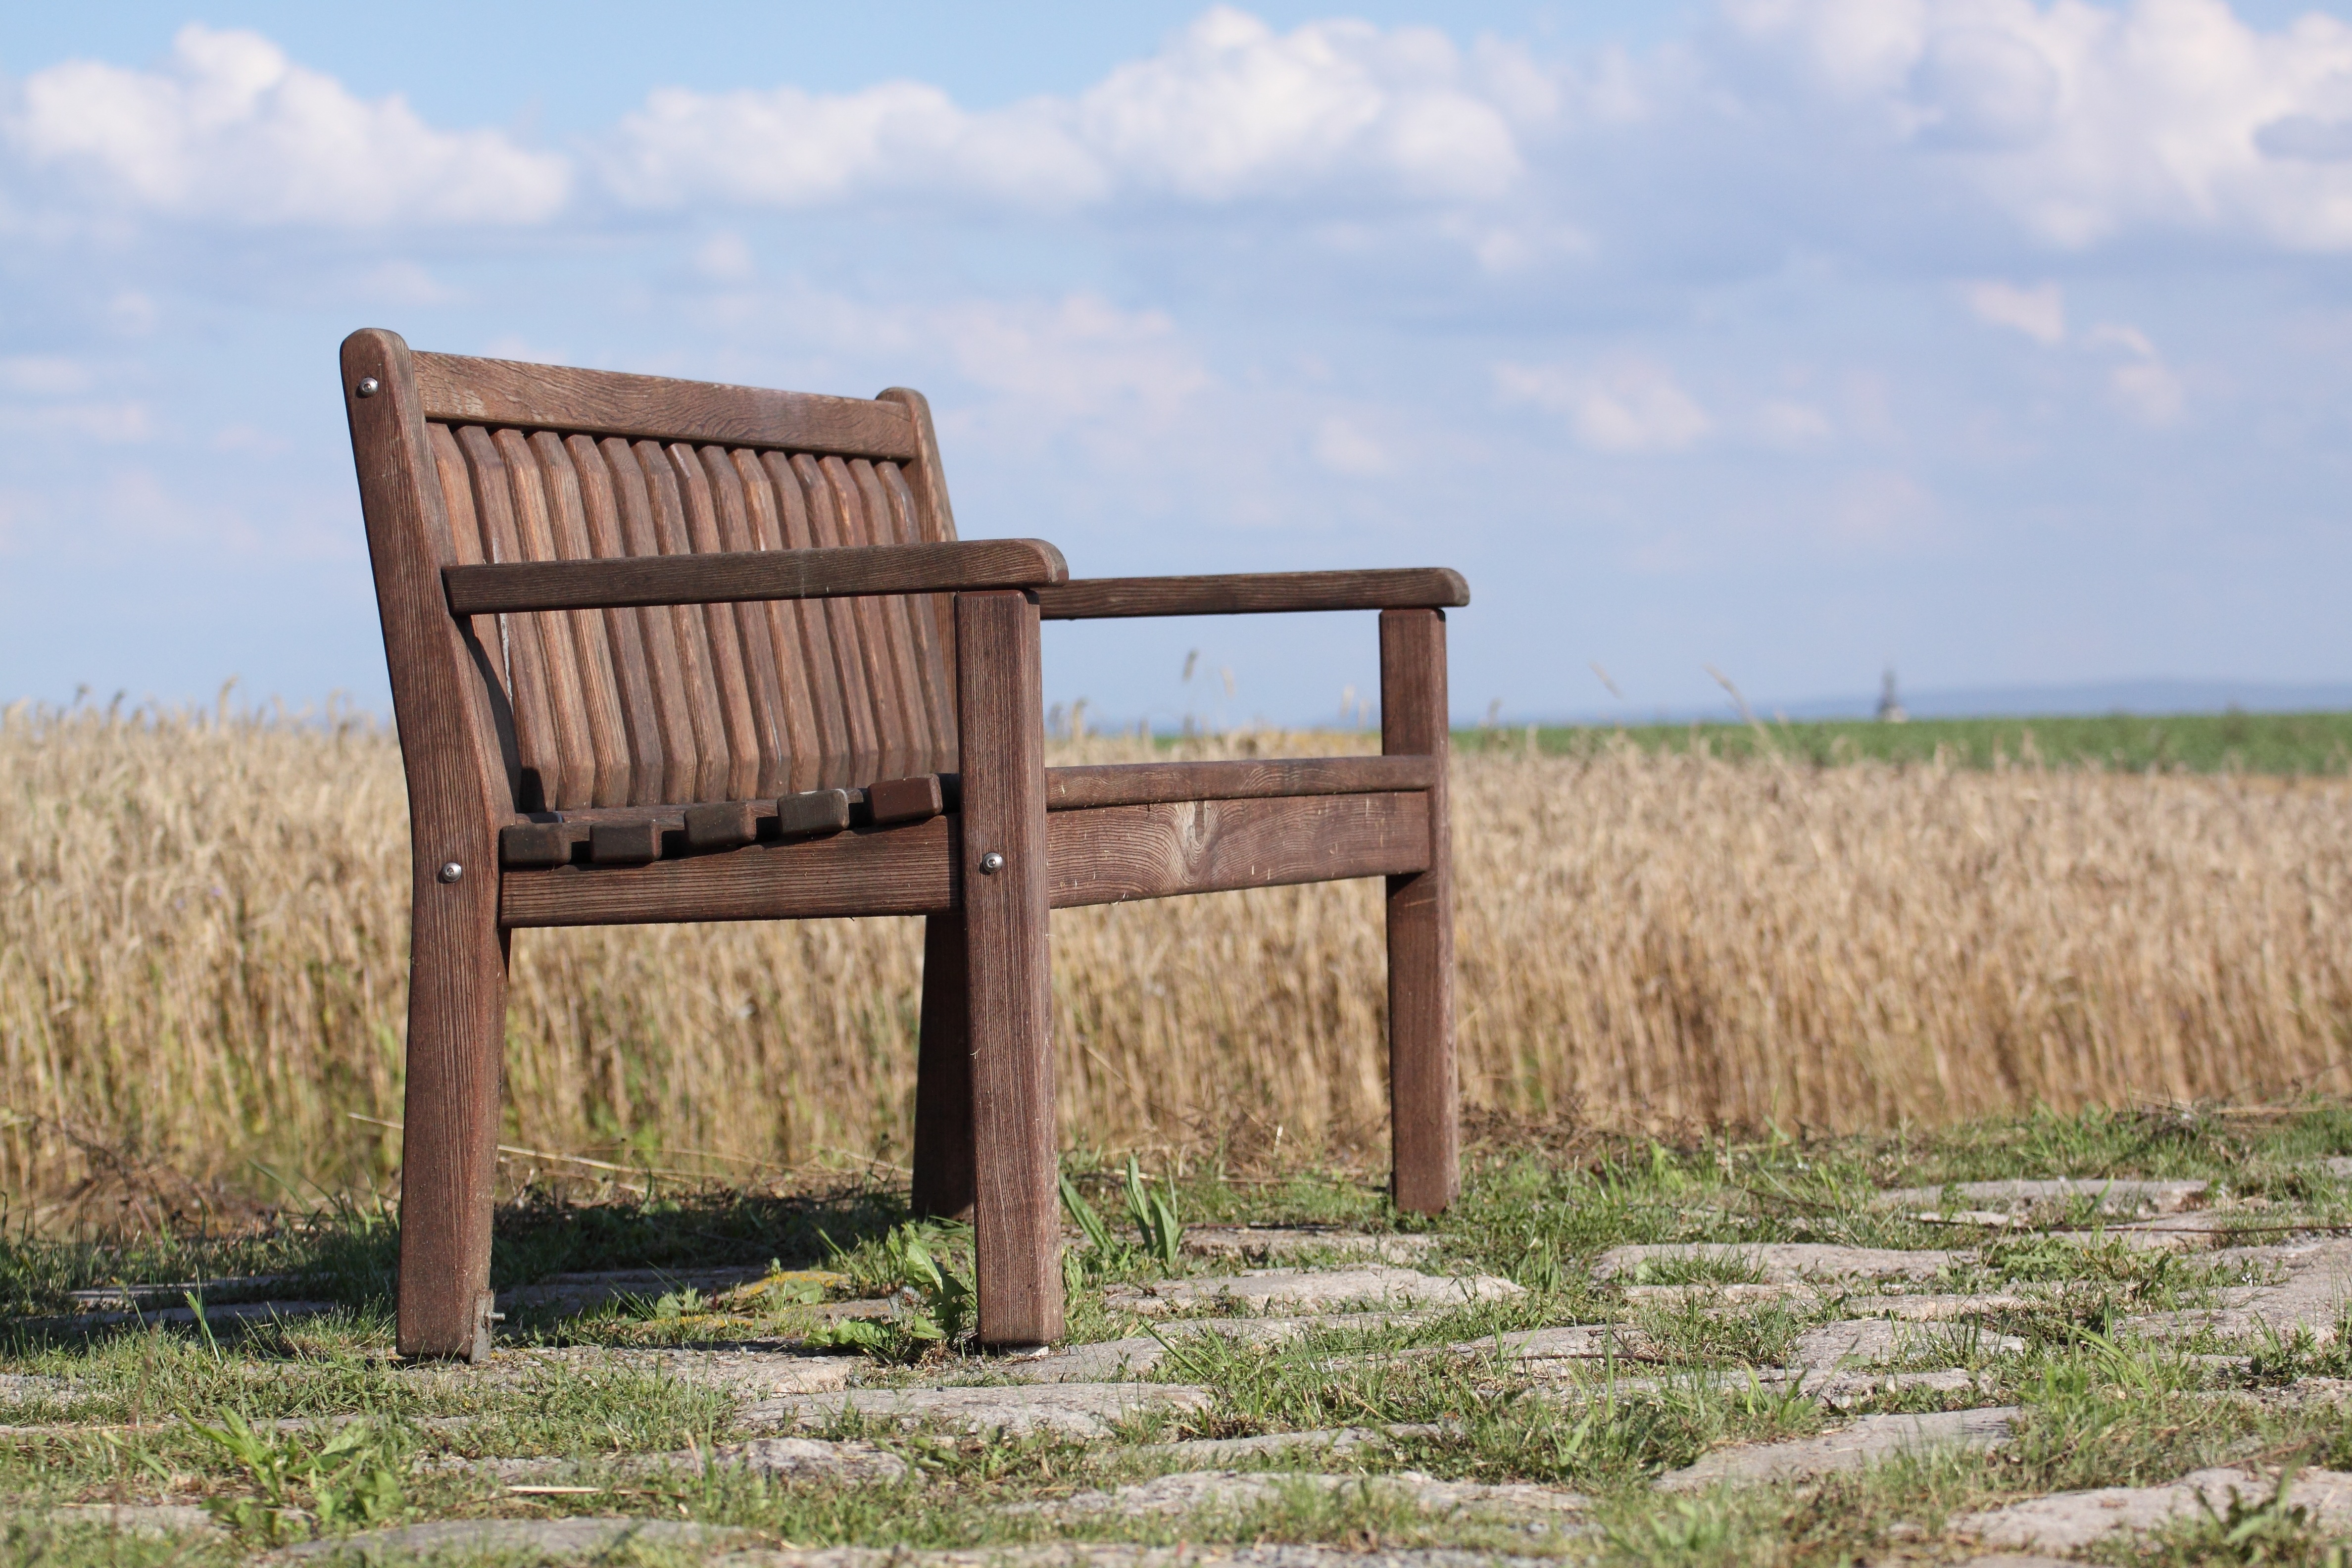
nature, grass, wood, bench, field, prairie, seat, furniture, agriculture, bank, out